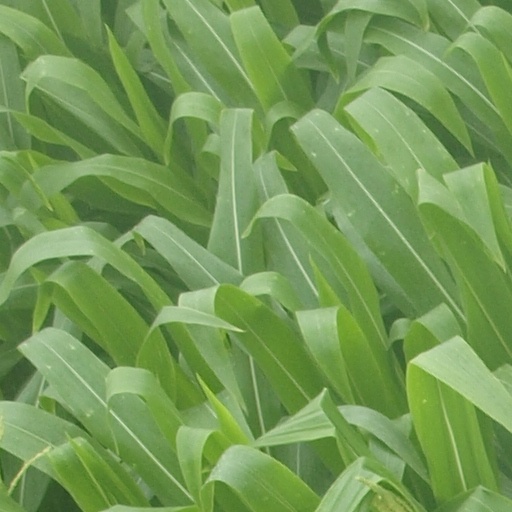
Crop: maize; corn